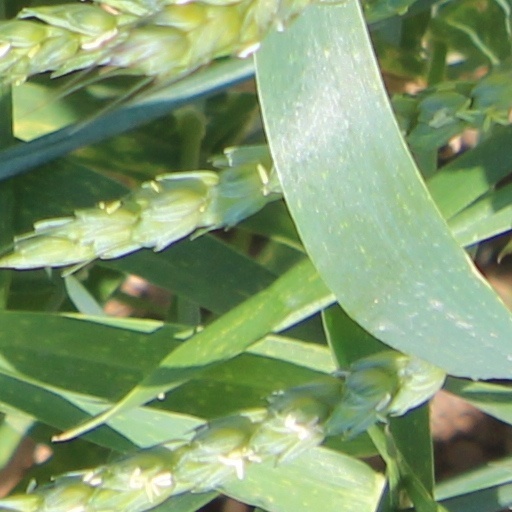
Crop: wheat